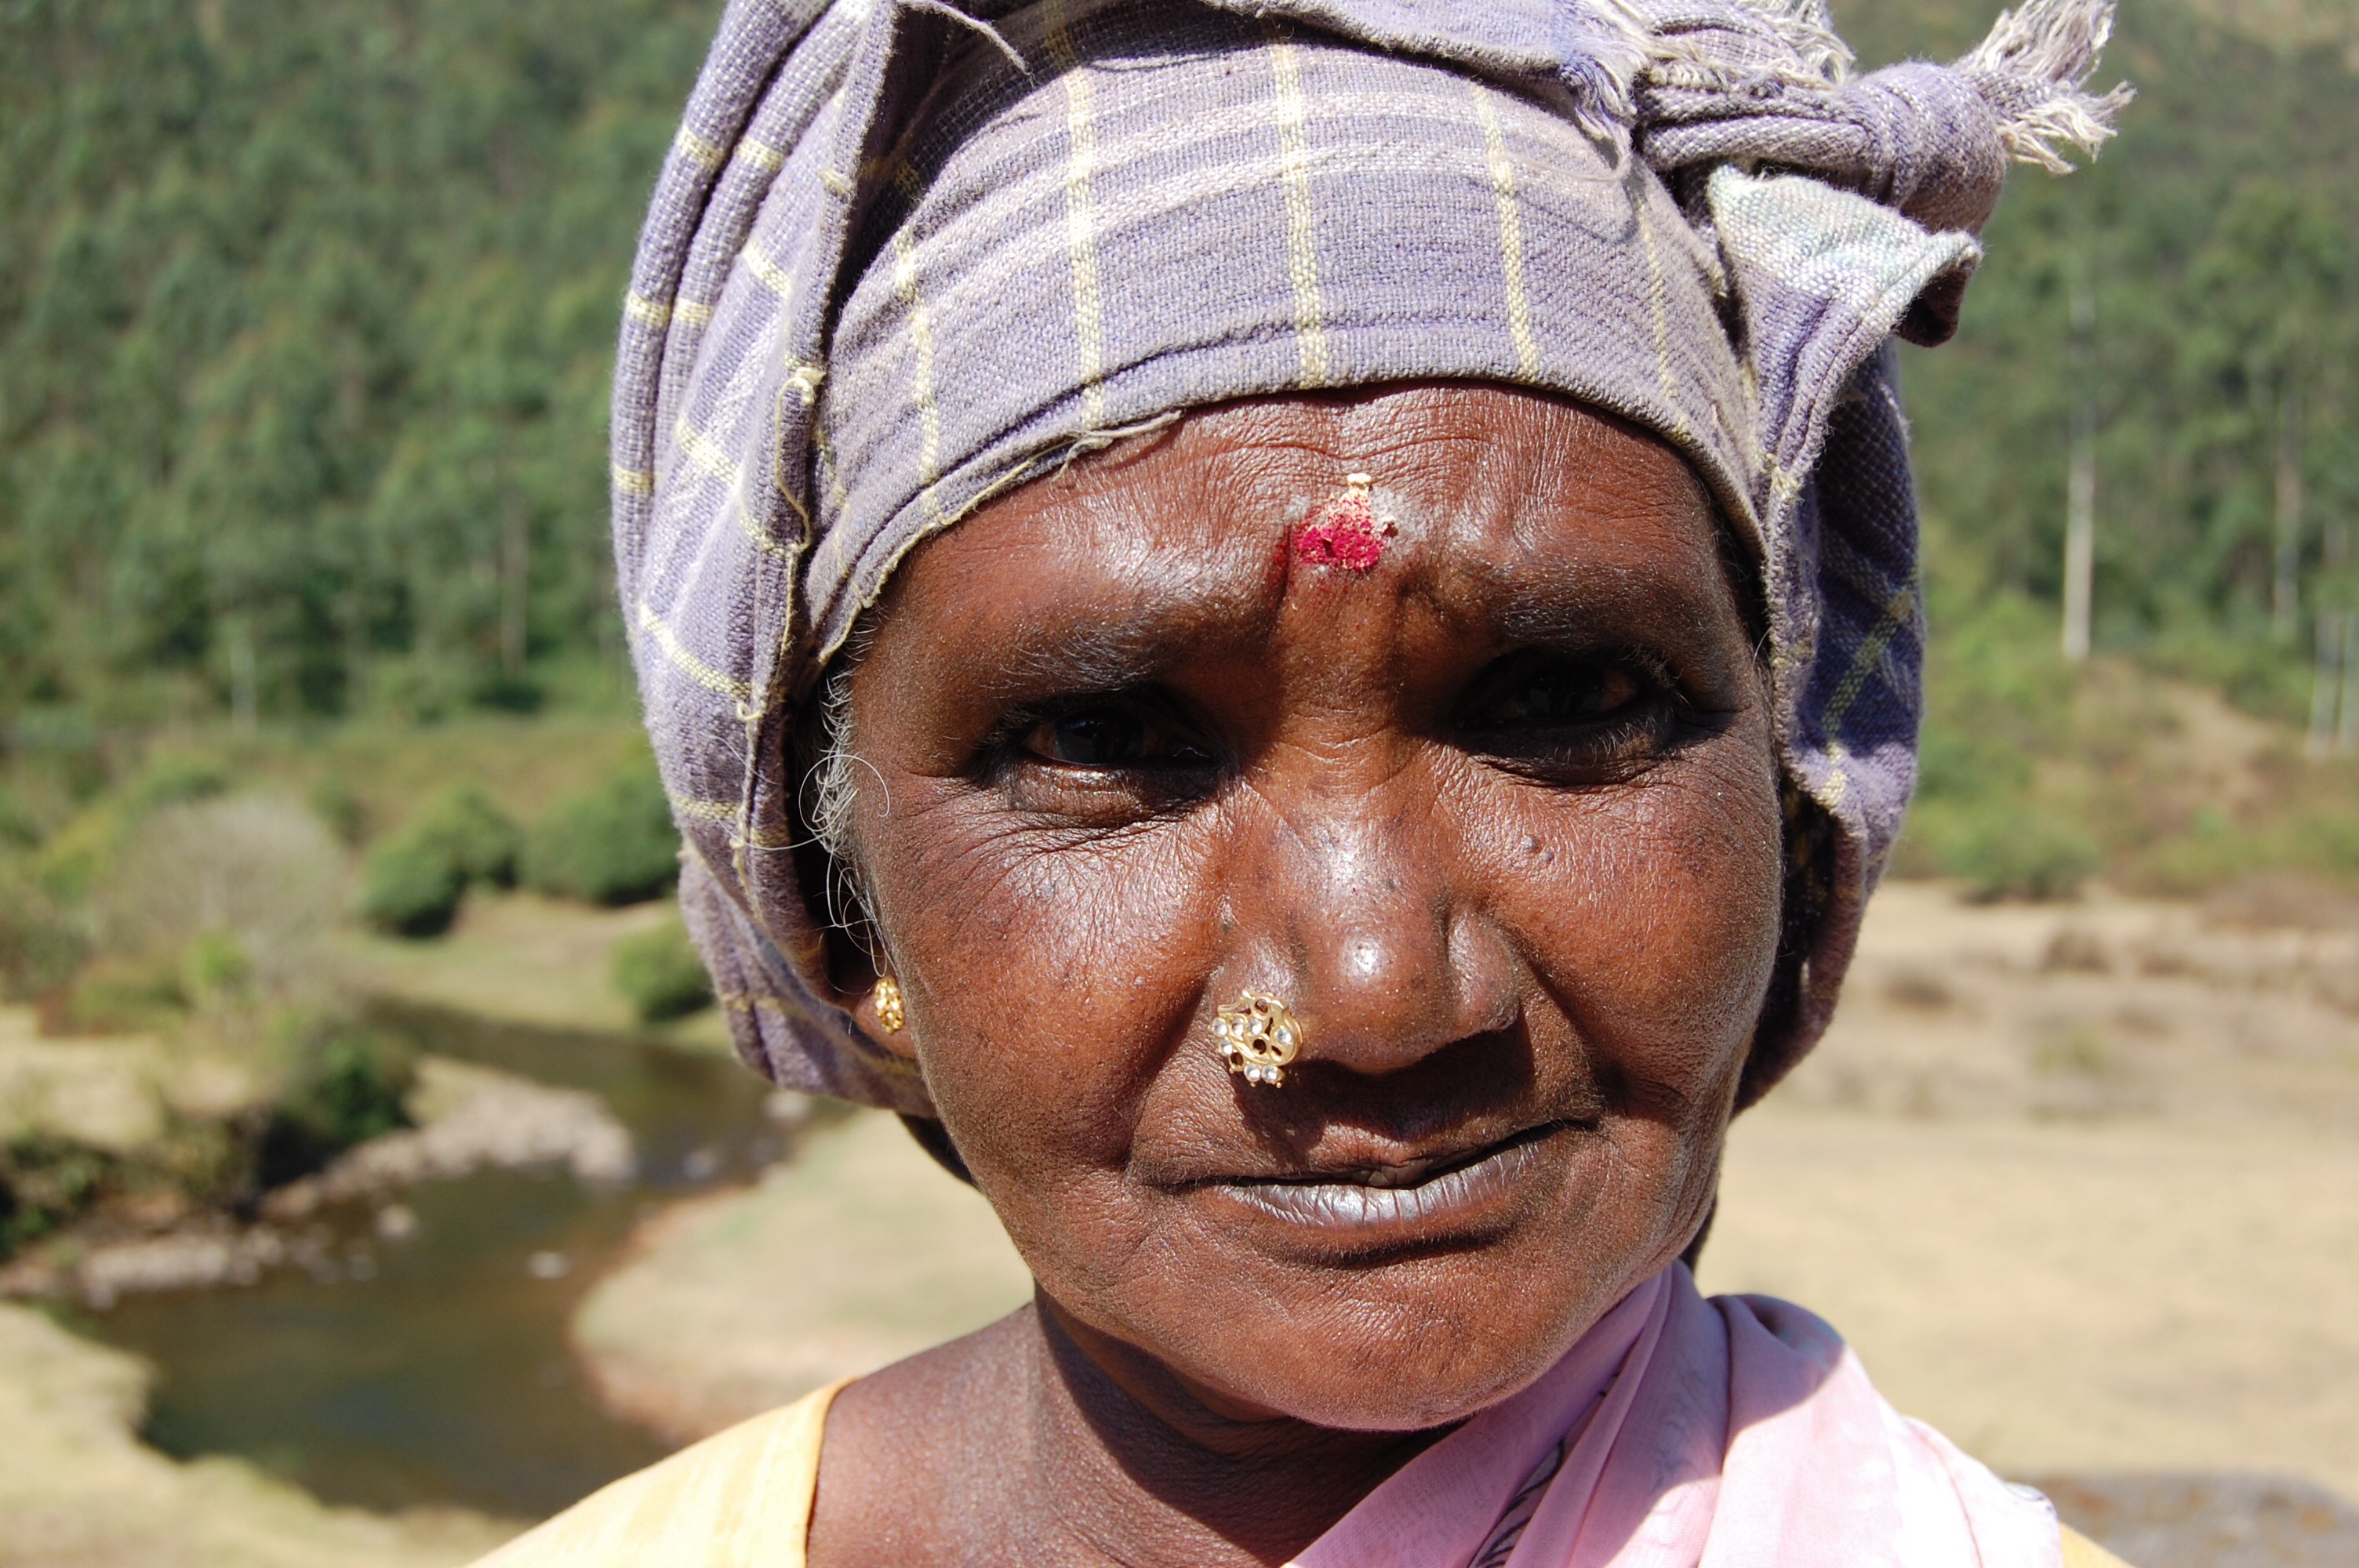
man, person, people, old, child, tribe, temple, women, head, india